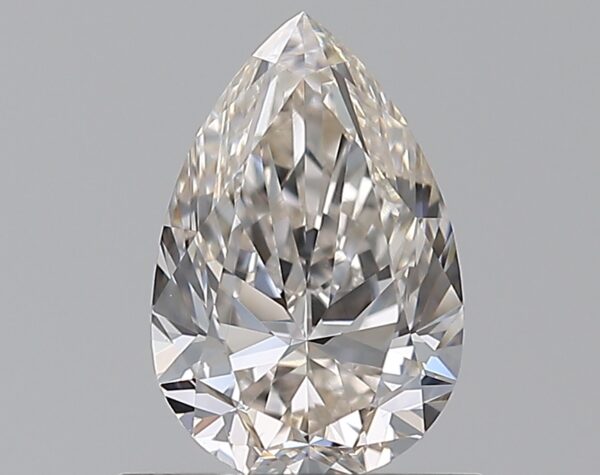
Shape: pear
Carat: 0.8
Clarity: VVS2
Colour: I
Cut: EX
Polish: EX
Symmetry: VG
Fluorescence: M
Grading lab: GIA
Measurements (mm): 7.69 x 5.05 x 3.23